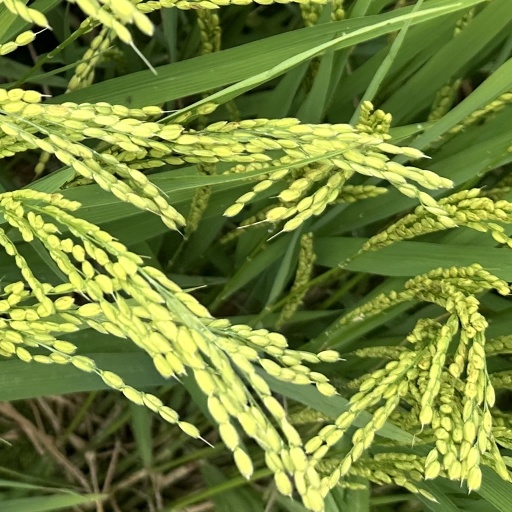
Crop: rice